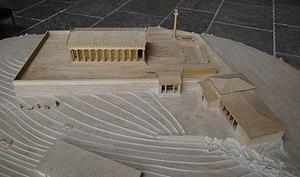
Le sanctuaire grec d'Aphaia à Égine, maquette.